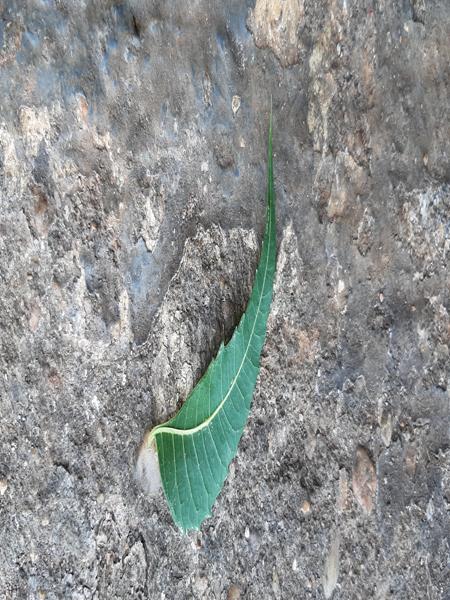
Plant: Neem